Moroni, Comoros

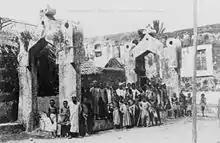
Moroni in 1908

The early history of Moroni is uncertain. The earliest written evidence for settlement in the Comoros Islands comes no earlier than the 7th century, possibly by Arab navigations and Bantu-speaking agriculturalists, while ceramic finds from the 7th to 10th century demonstrate that the Islands were part of the developing Swahili civilization, but when Moroni itself was first settled is not known.